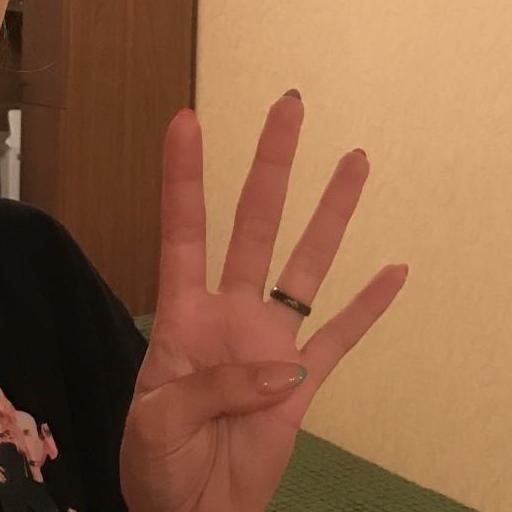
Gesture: four